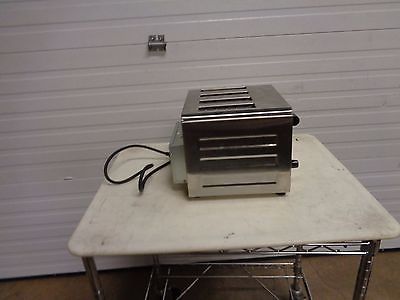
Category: toaster